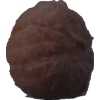
Label: orange_peeled